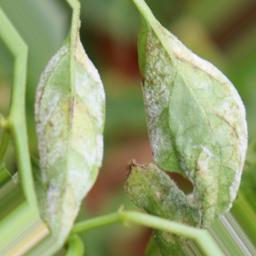
Label: powdery mildew